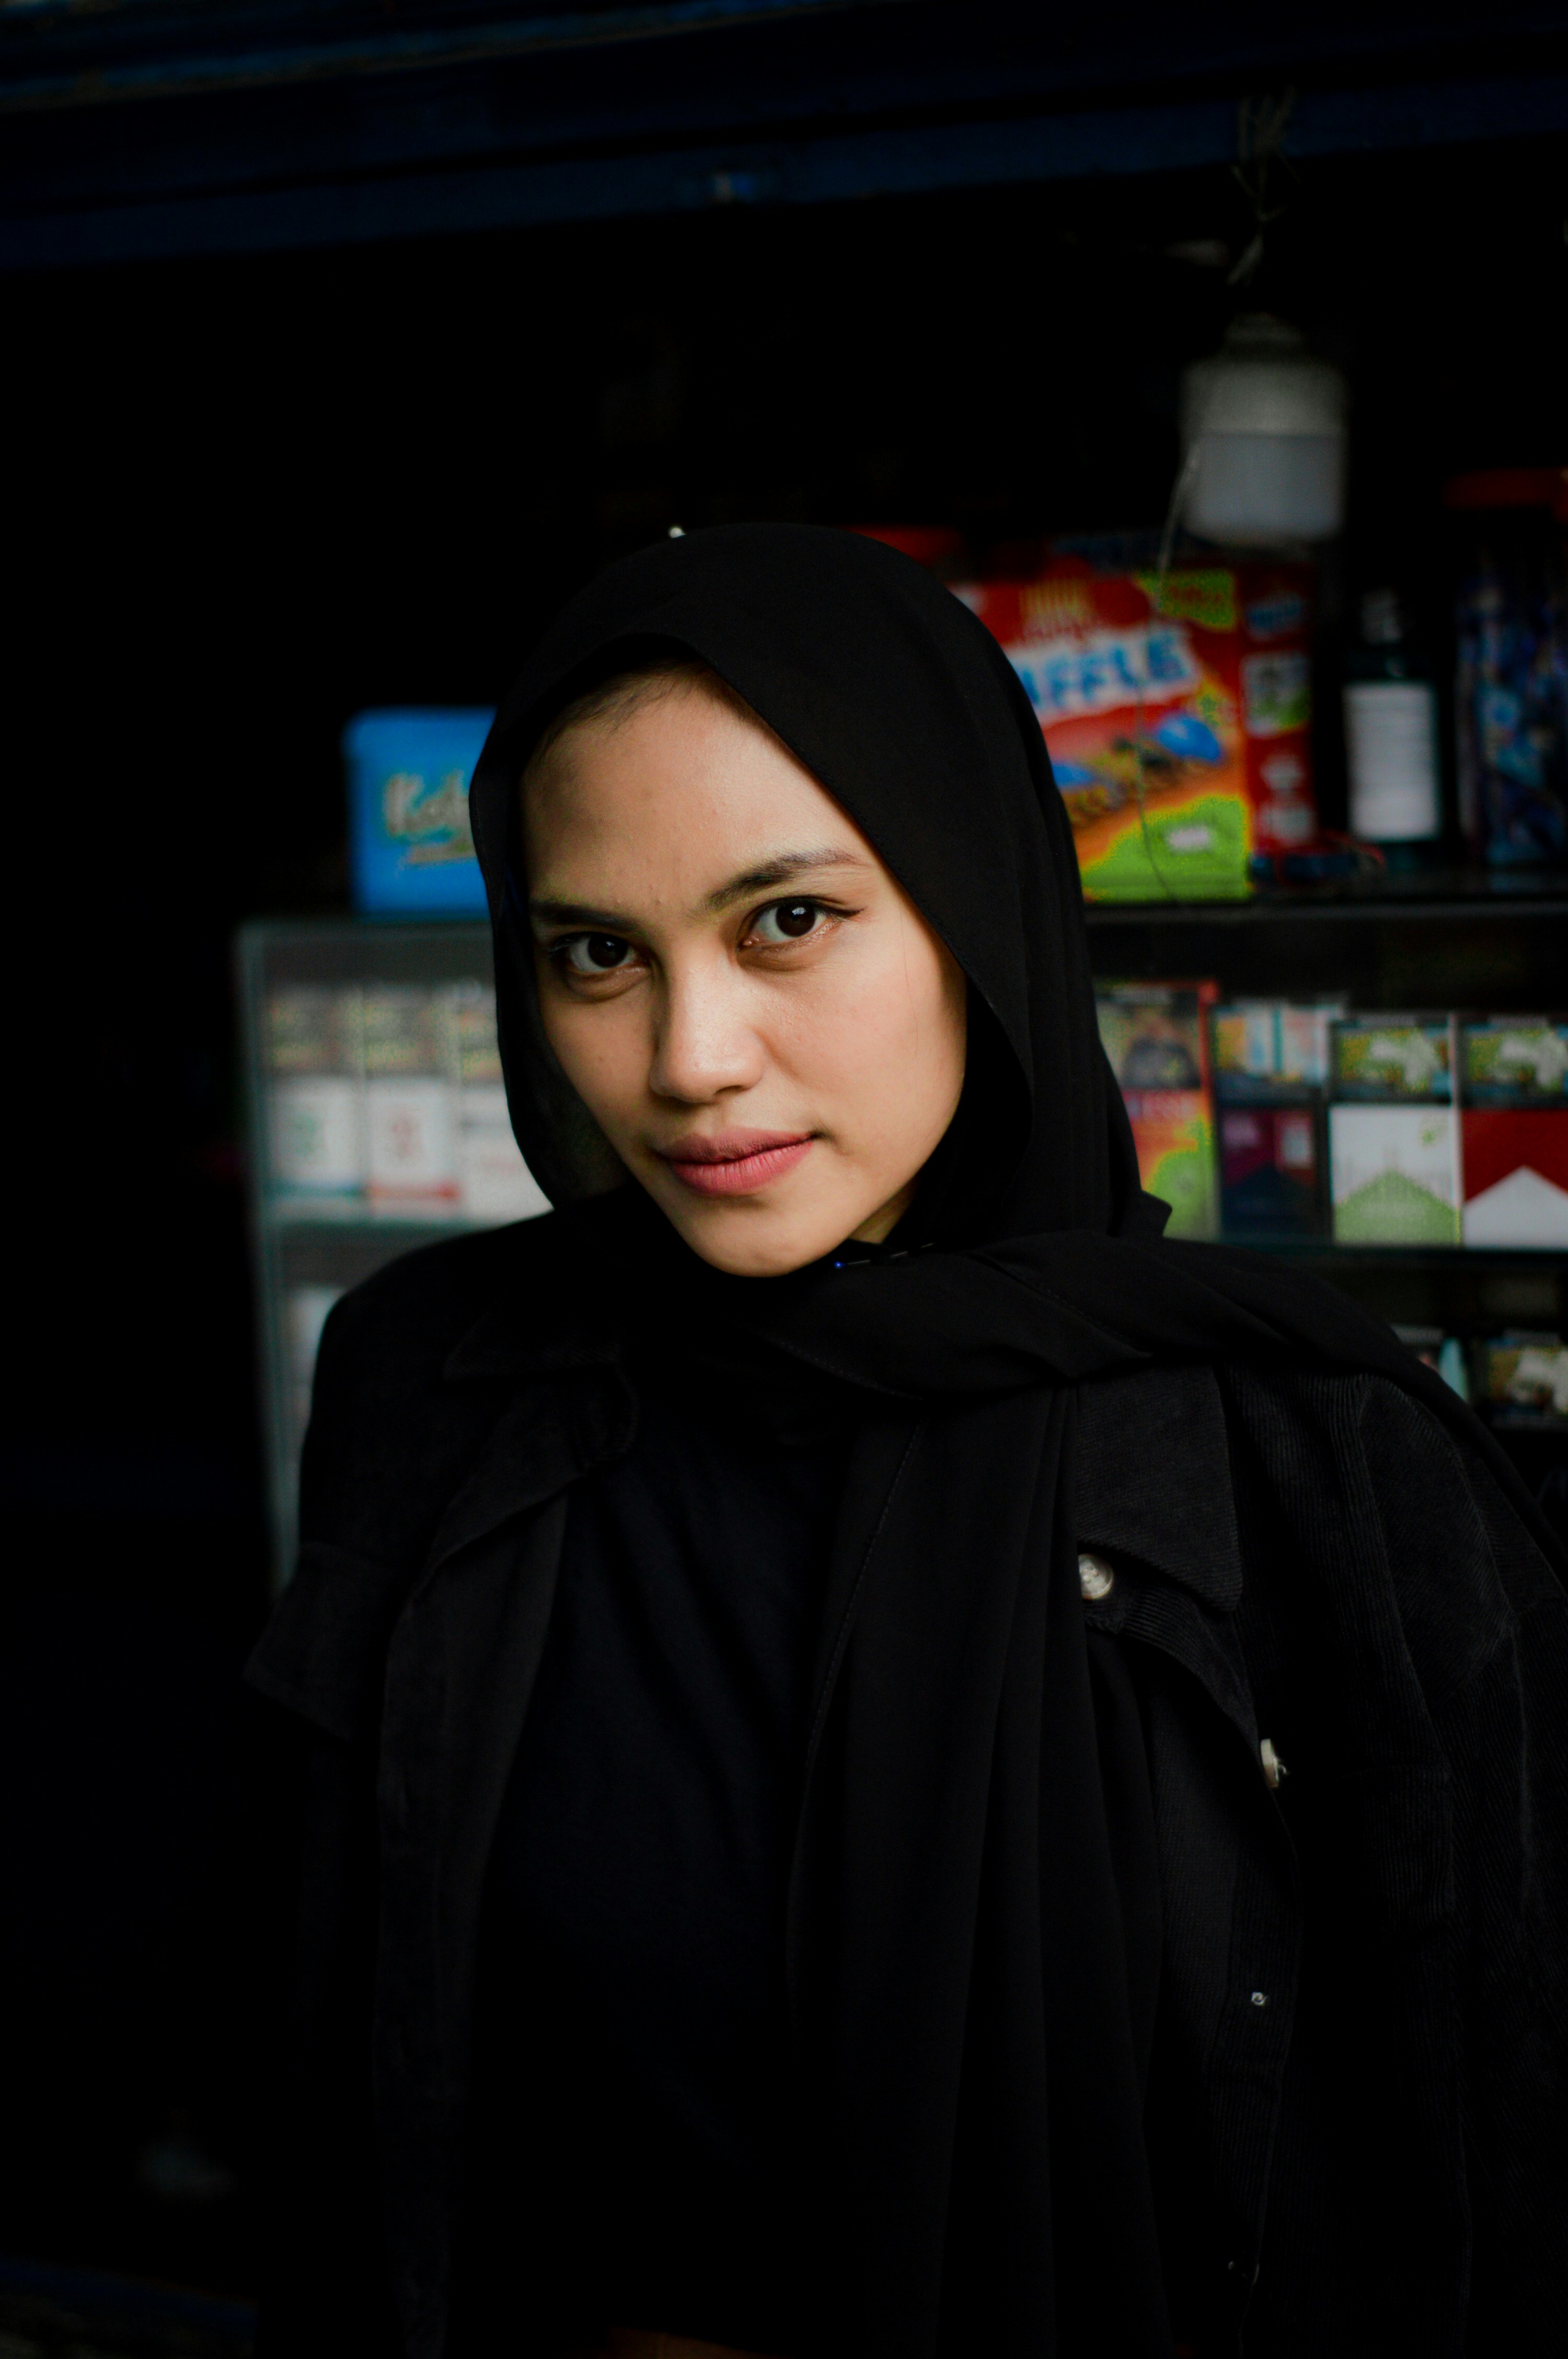
Gender: women